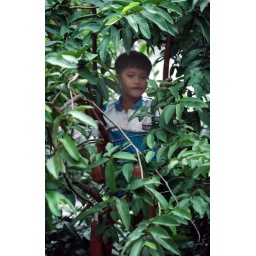
Tuan's son in their tree